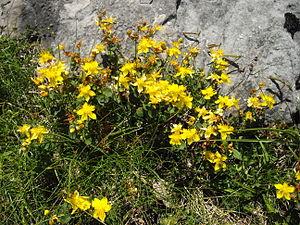
Le massif de la Chartreuse est un massif montagneux des Préalpes, à la limite des départements français de l'Isère et dans une moindre mesure de la Savoie. Il culmine à 2 082 mètres d'altitude à Chamechaude. Il est constitué essentiellement de calcaires disposés en successions d'anticlinaux et de synclinaux formant de longues lignes de crêtes orientées du nord au sud. Les dépressions, au fond desquelles coulent le Guiers et ses affluents, sont séparées par des cols. Le massif, soumis à un climat océanique montagnard, connaît des précipitations relativement importantes mais l'eau est absente de la surface ; elle s'écoule rapidement dans les réseaux karstiques creusés dans le calcaire.